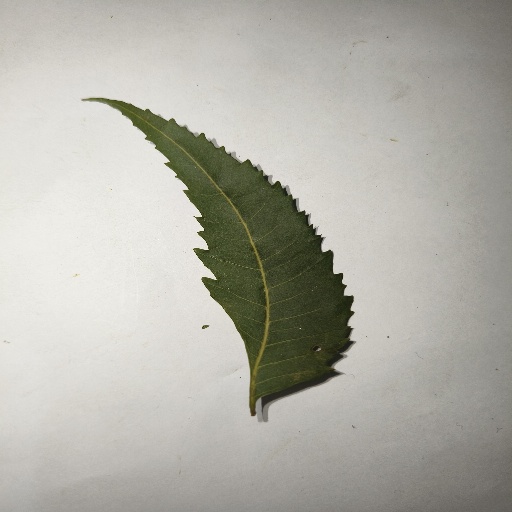
Species: Neem
Leaf condition: Healthy Leaf